Mannheim Rangierbahnhof

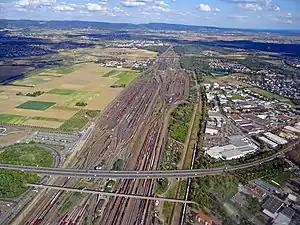
Aerial view

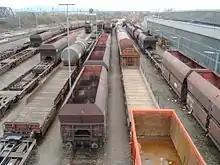
Lined up wagons

The Mannheim Rangierbahnhof (German for "Mannheim marshalling yard") is a marshalling yard in Mannheim, Baden-Württemberg, Germany. It is the second-largest marshalling yard in Germany after the Maschen Marshalling Yard.